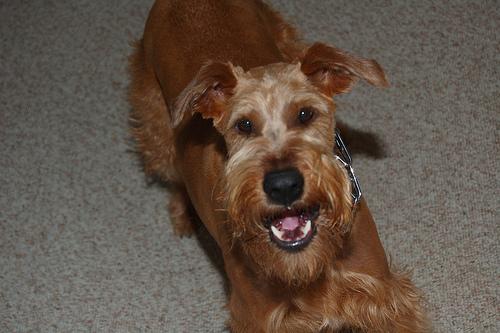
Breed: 207-n000036-Irish_terrier